Massimilian Porcello

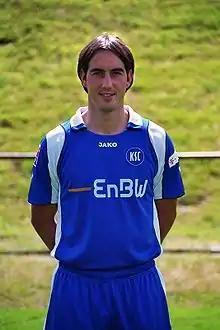
Porcello with Karlsruher SC in 2007

Massimilian Porcello (born 23 June 1980) is a German-Italian former professional footballer who played as a midfielder. He is known to be a set piece specialist and has scored some stunning free kicks for Karlsruher SC, most notably a 45-meter hammer versus Hansa Rostock in the 2006–07 season.